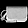
Label: Bag